Italian battleship Emanuele Filiberto

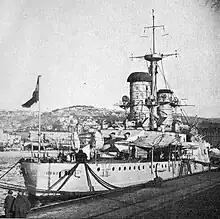
"Emanuele Filiberto" at Fiume in late 1918 after the end of World War I

Italy declared neutrality after the outbreak of World War I in August 1914, but by July 1915, the Triple Entente had convinced the Italians to enter the war against the Central Powers with promises of territory acquisition in "Italia irredenta". The Austro-Hungarian Navy, which had been Italy's primary rival for decades, was the main opponent in the conflict. The Austro-Hungarian battle fleet lay in its harbors directly across the narrow Adriatic Sea. Admiral Paolo Thaon di Revel, the Italian Naval Chief of Staff, believed that Austro-Hungarian submarines and minelayers could operate very effectively in the narrow waters of the Adriatic. The threat from these underwater weapons to his capital ships was too serious for him to use the fleet in an active way. Instead, Revel decided to implement a blockade at the relatively safer southern end of the Adriatic with the battle fleet, while smaller vessels, such as the MAS boats, conducted raids on Austro-Hungarian ships and installations. Meanwhile, Revel's battleships would be preserved to confront the Austro-Hungarian battle fleet in the event that it sought a decisive engagement. As a result, "Emanuele Filiberto" and the rest of the Italian battle fleet did not see significant action during the war.